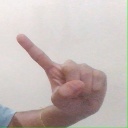
अक्षर: ए